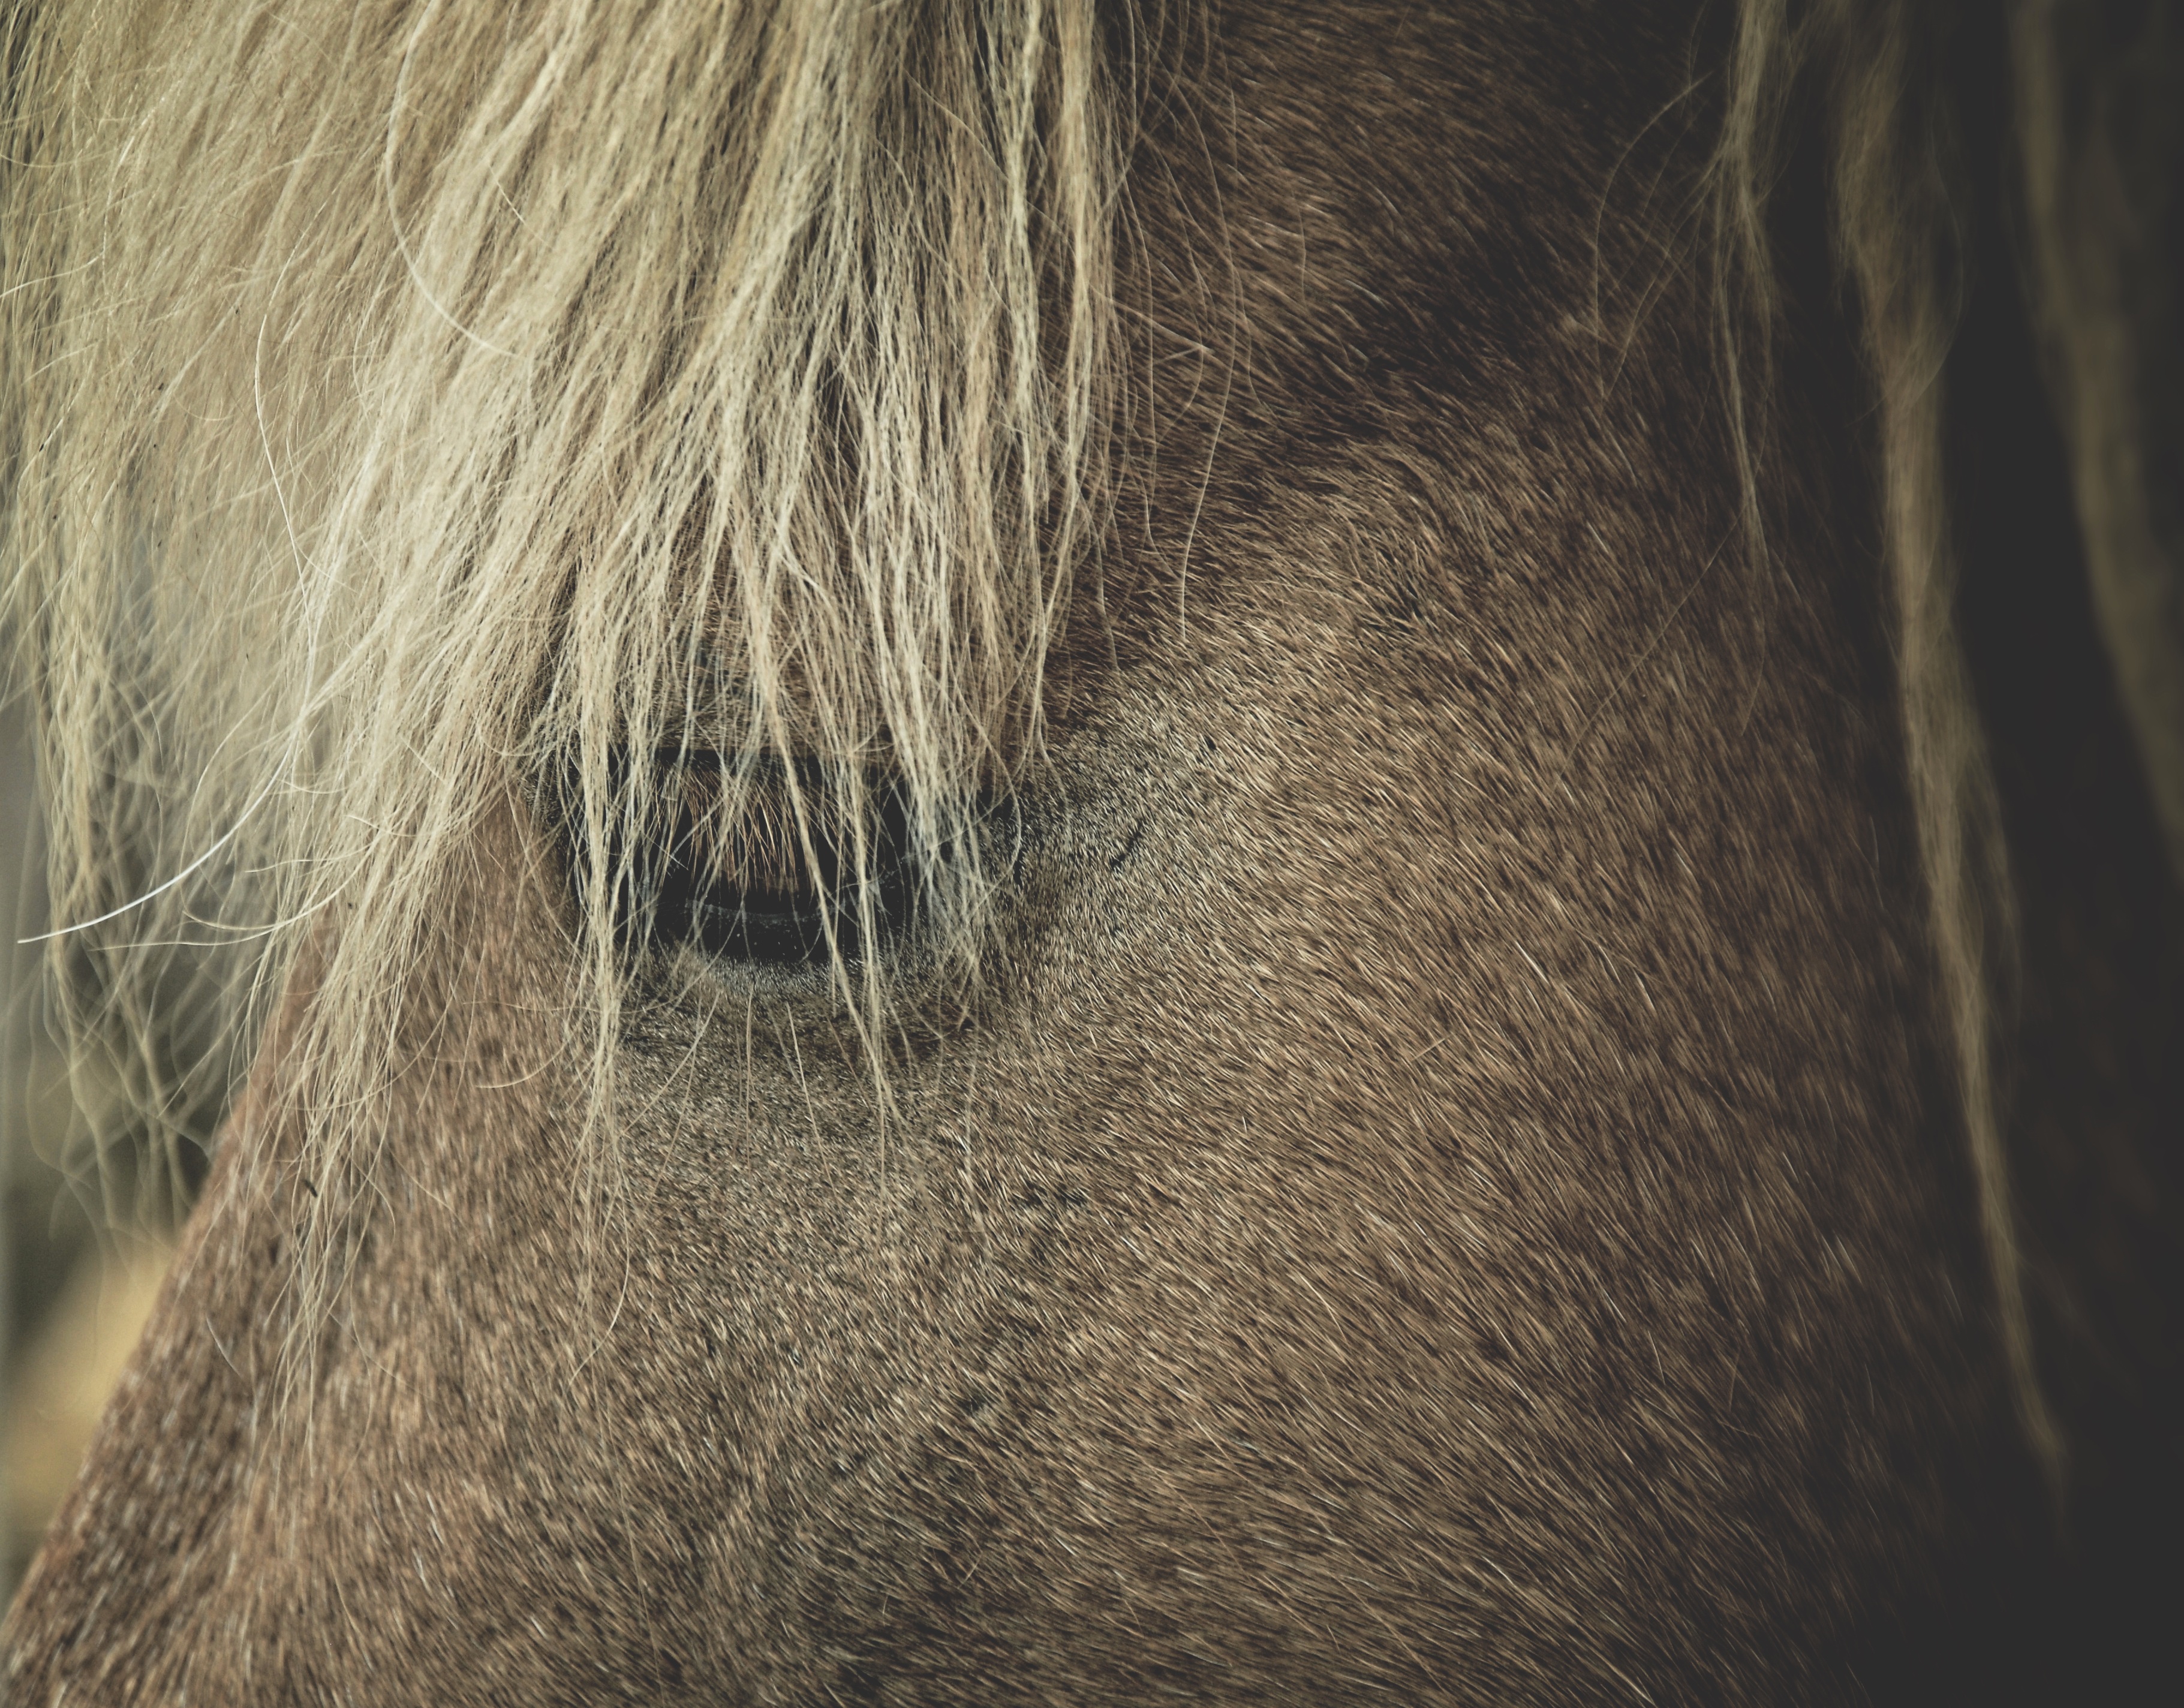
photography, fur, horse, mammal, mane, close up, human body, nose, whiskers, eye, head, skin, organ, macro photography, horse like mammal